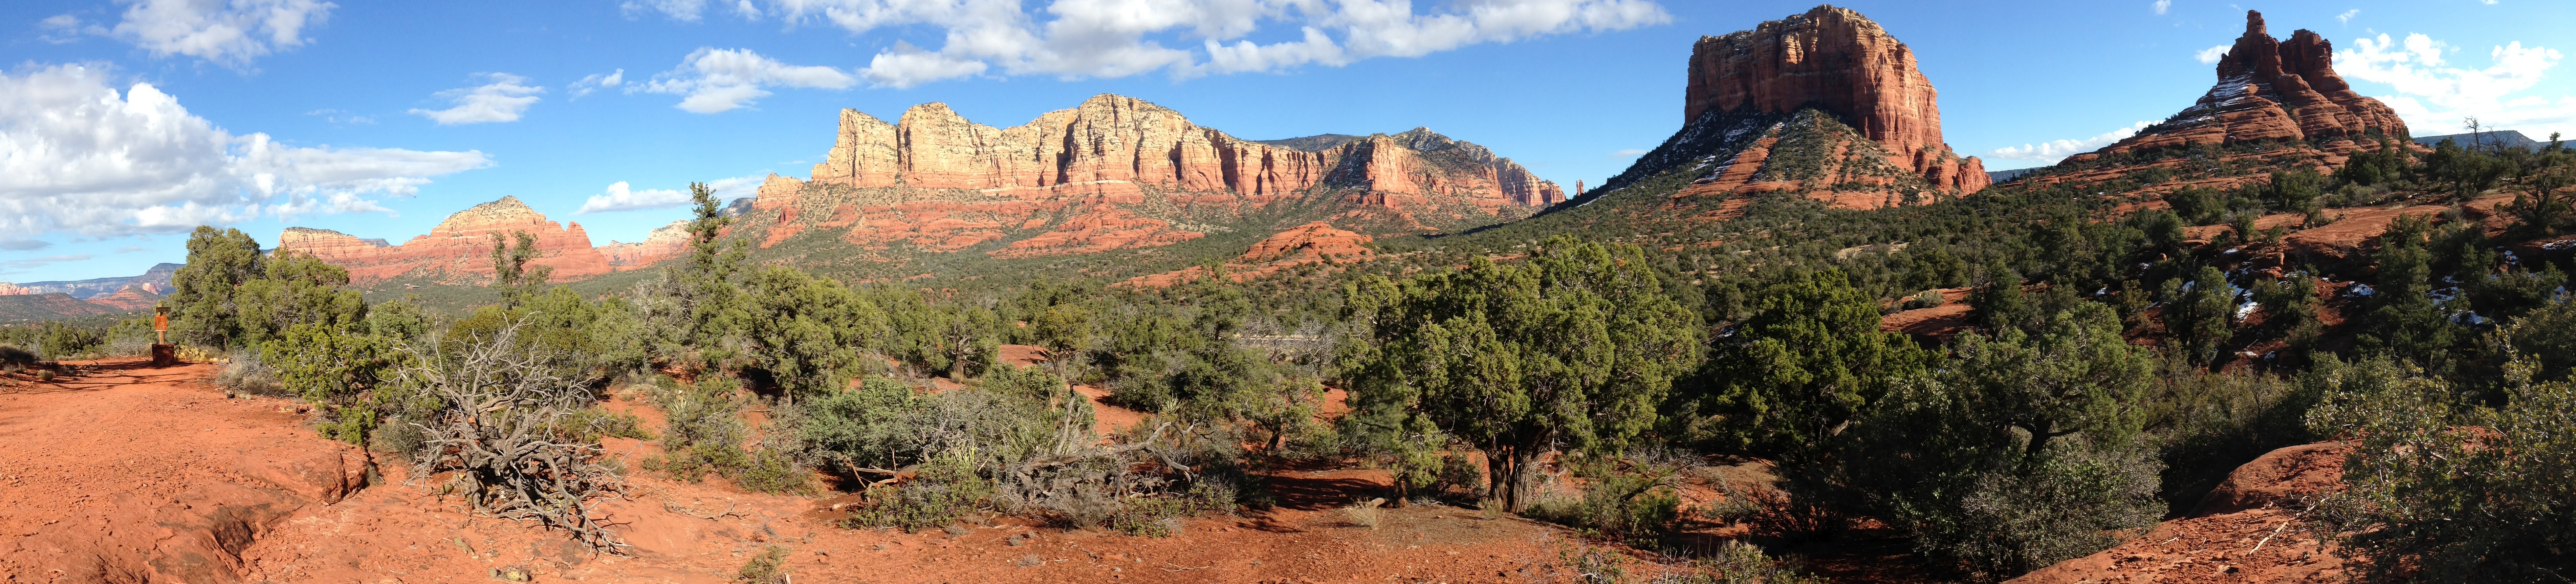
wilderness, mountain, trail, valley, panorama, formation, park, canyon, national park, badlands, plateau, sedona, ecosystem, wadi, biome